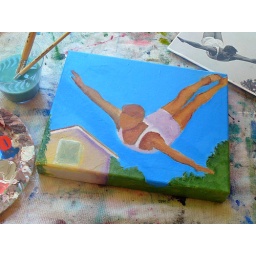
golden boy painting in progress